Lead cycle

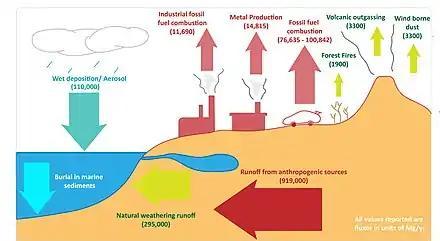
Simplified schematic of the lead cycle. All values indicated are fluxes with unit of Mg/yr; the values have been obtained from Cullen and McAlister (2017). The size of the arrows are approximately proportional to their flux. The major reservoir for lead is the crust and mantle with a concentration of 11–14.8 ppm. The natural sources (green arrows) of lead in the atmosphere are volcanic eruptions, plant exudates, forest fires, extraterrestrial particles, radioactive decay, and physical and chemical weathering of rocks. The major anthropogenic sources (red arrows) are mining and smelting of ores, non-ferrous metal production, stationary fossil fuel combustion platforms, and mobile fossil fuel combustion platforms. The sinks (blue arrows) of lead are wet deposition of aerosols on to the ocean water surface and the subsequent burial in deep sediments. Since lead is toxic to life, there are no predominant metabolic pathways.

The lead cycle is the biogeochemical cycle of lead through the atmosphere, lithosphere, biosphere, and hydrosphere, which has been influenced by anthropogenic activities.